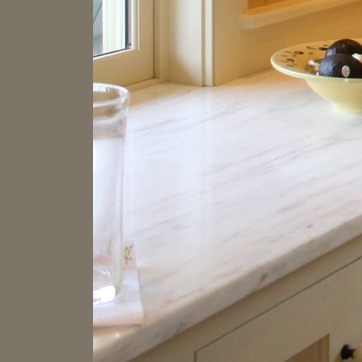
Material: polishedstone